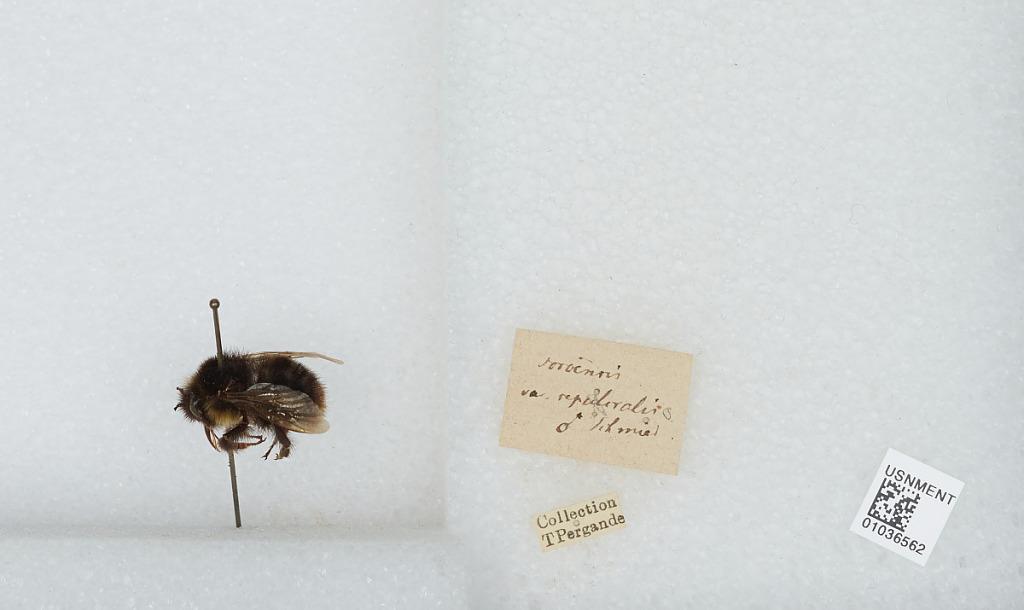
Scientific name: Bombus (Kallobombus) soroeensis (Fabricius)